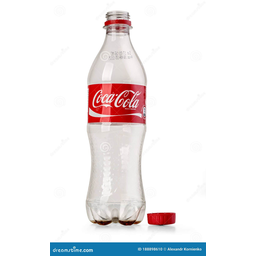
Label: bottles